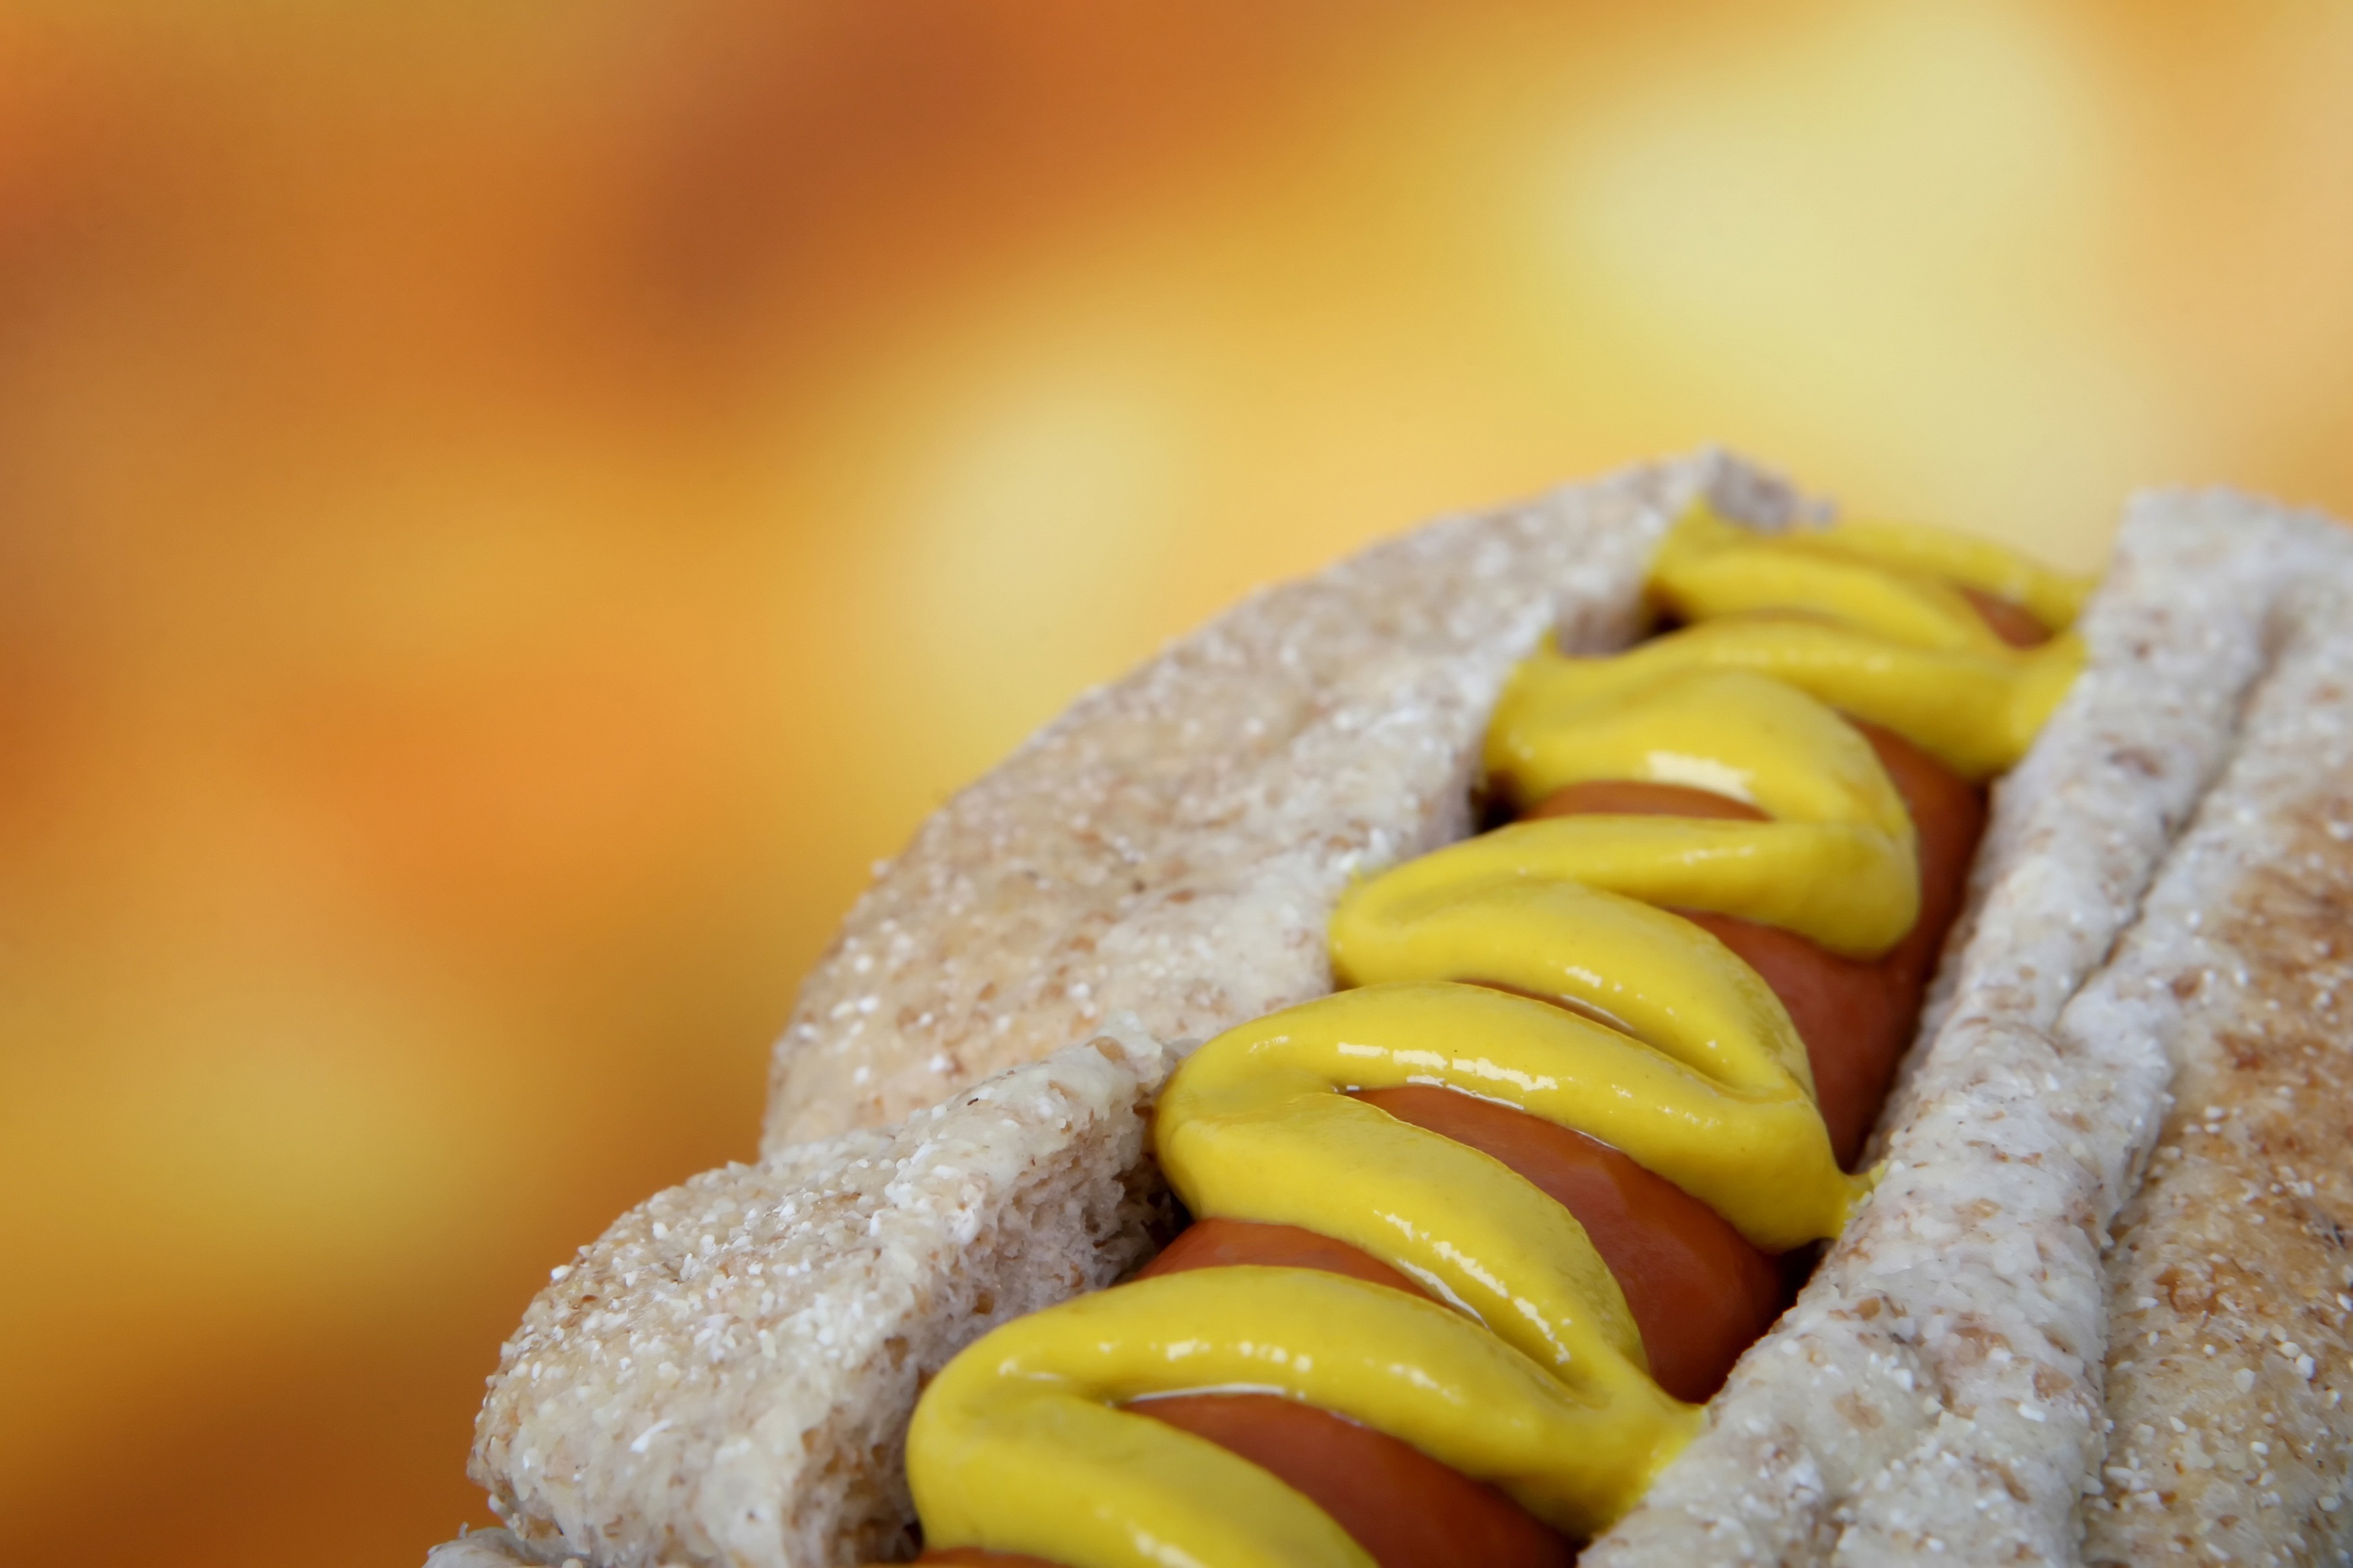
food, cuisine, yellow, sweetness, dish, baked goods, ingredient